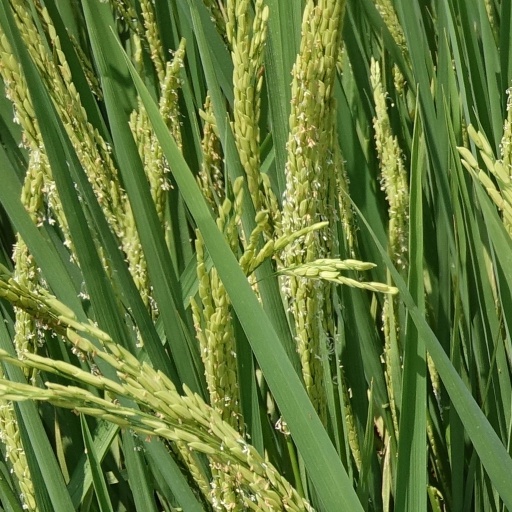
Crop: rice